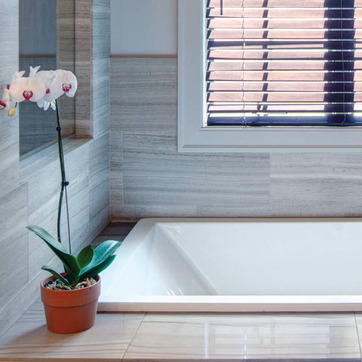
Material: tile